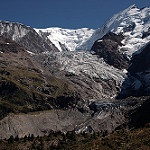
Scene: Outdoor